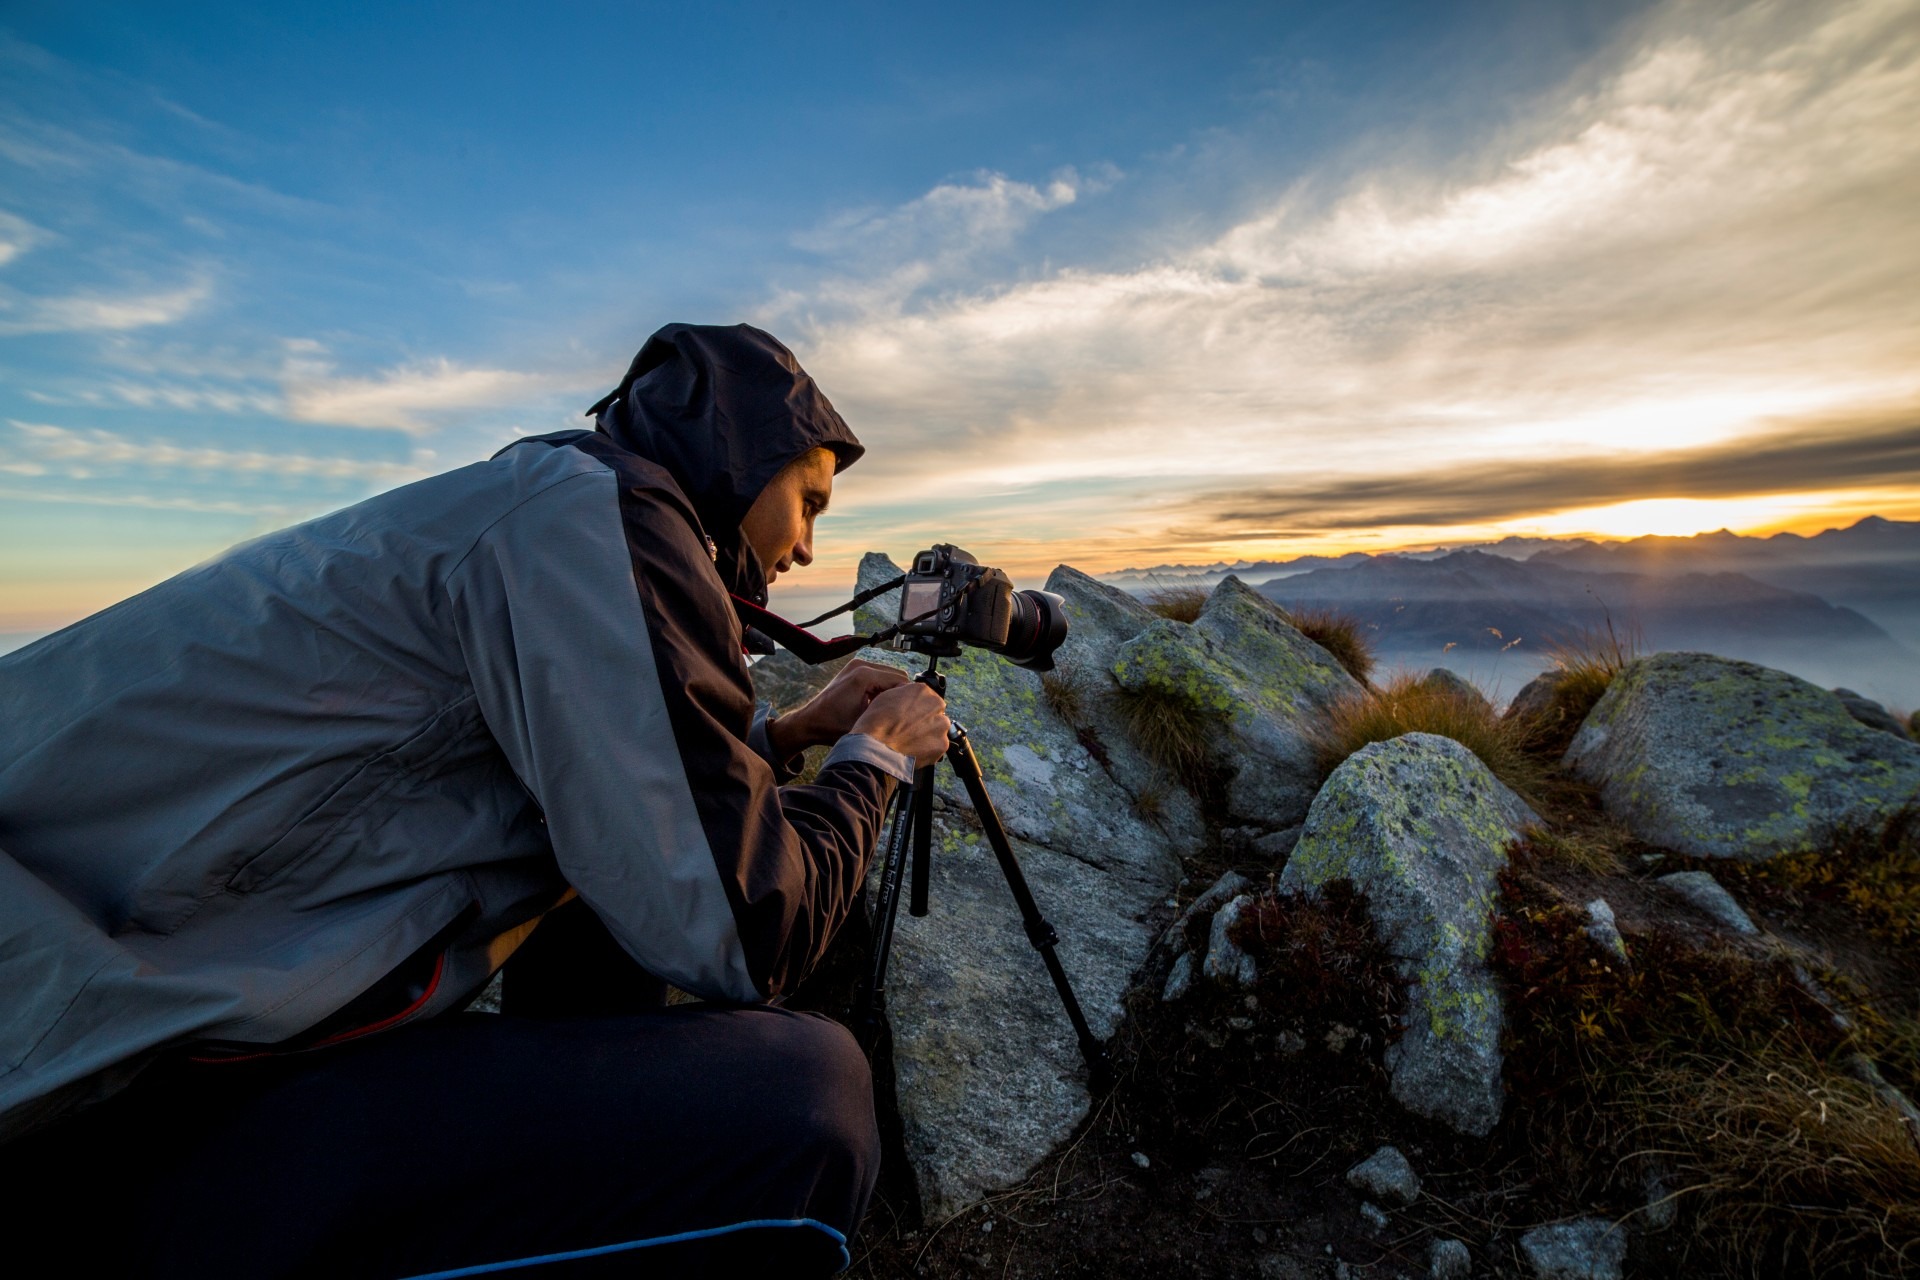
landscape, sea, rock, walking, mountain, cloud, sunset, photographer, sunlight, morning, adventure